Mareșal (tank destroyer)

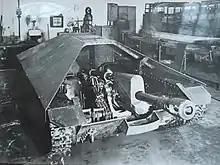
M-00 prototype under construction. From this angle its low profile is obvious

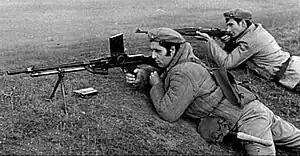
A ZB-30 light machine gun (left) was used as M-00's secondary armament

Afterwards, a workshop within the Rogifer Works was made available for the construction of three more prototypes: M-01, M-02, and M-03. They were all enlarged and reinforced, with the latter being 43.2 cm wider and 13.4 cm longer than the T-60 tank. These were completed by mid-October 1943 and were progressively modified to fix problems shown by M-00. M-01 was the last one to use the T-60 chassis; later prototypes used Rogifer-built ones. Construction methods were modified to use welding rather than riveting and the interior compartment was divided using a bulkhead. The prototypes had a crew of two, positioned in the front compartment: a driver-aimer-gunner on the right and a commander-loader-radio operator on the left. The former was situated more frontally, which is also shown in photographs.